Dromica

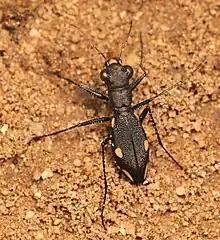
"Dromica sexmaculata", South Africa

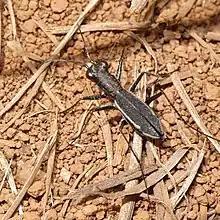
"Dromica pseudocoarctata", Zimbabwe

Dromica is a genus in the beetle family Cicindelidae. There are at least 190 described species in "Dromica", found in Africa.